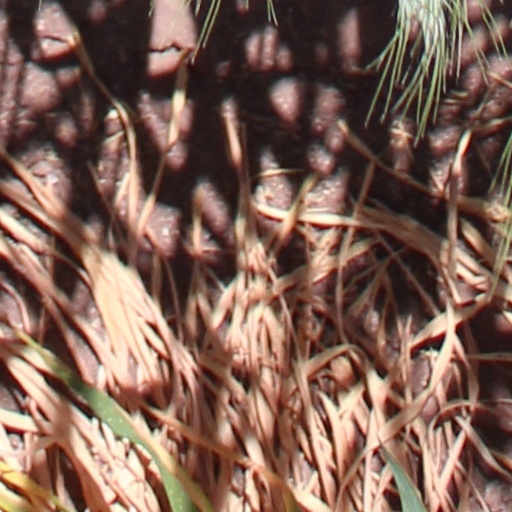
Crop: wheat